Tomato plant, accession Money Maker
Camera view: horizontal (90 deg, fisheye); turntable rotation: 60 degrees
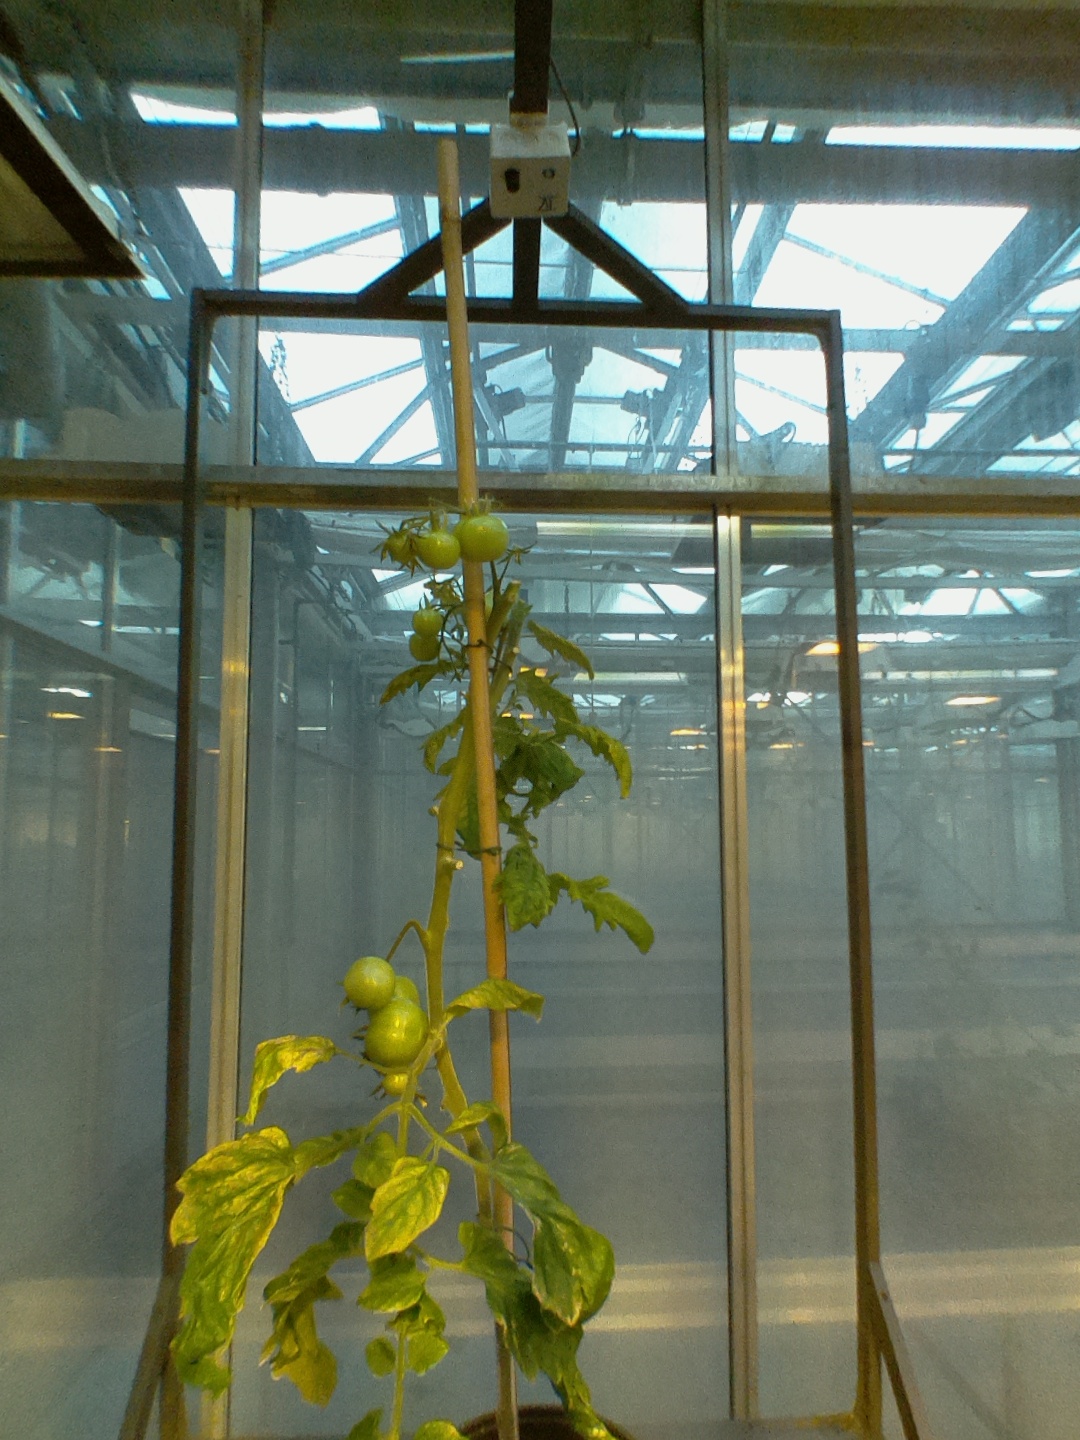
BBCH growth stage 79: 90% -100% of final fruit size